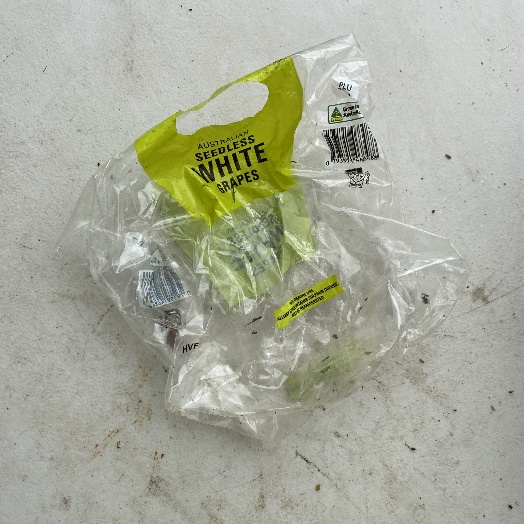
Label: Plastic